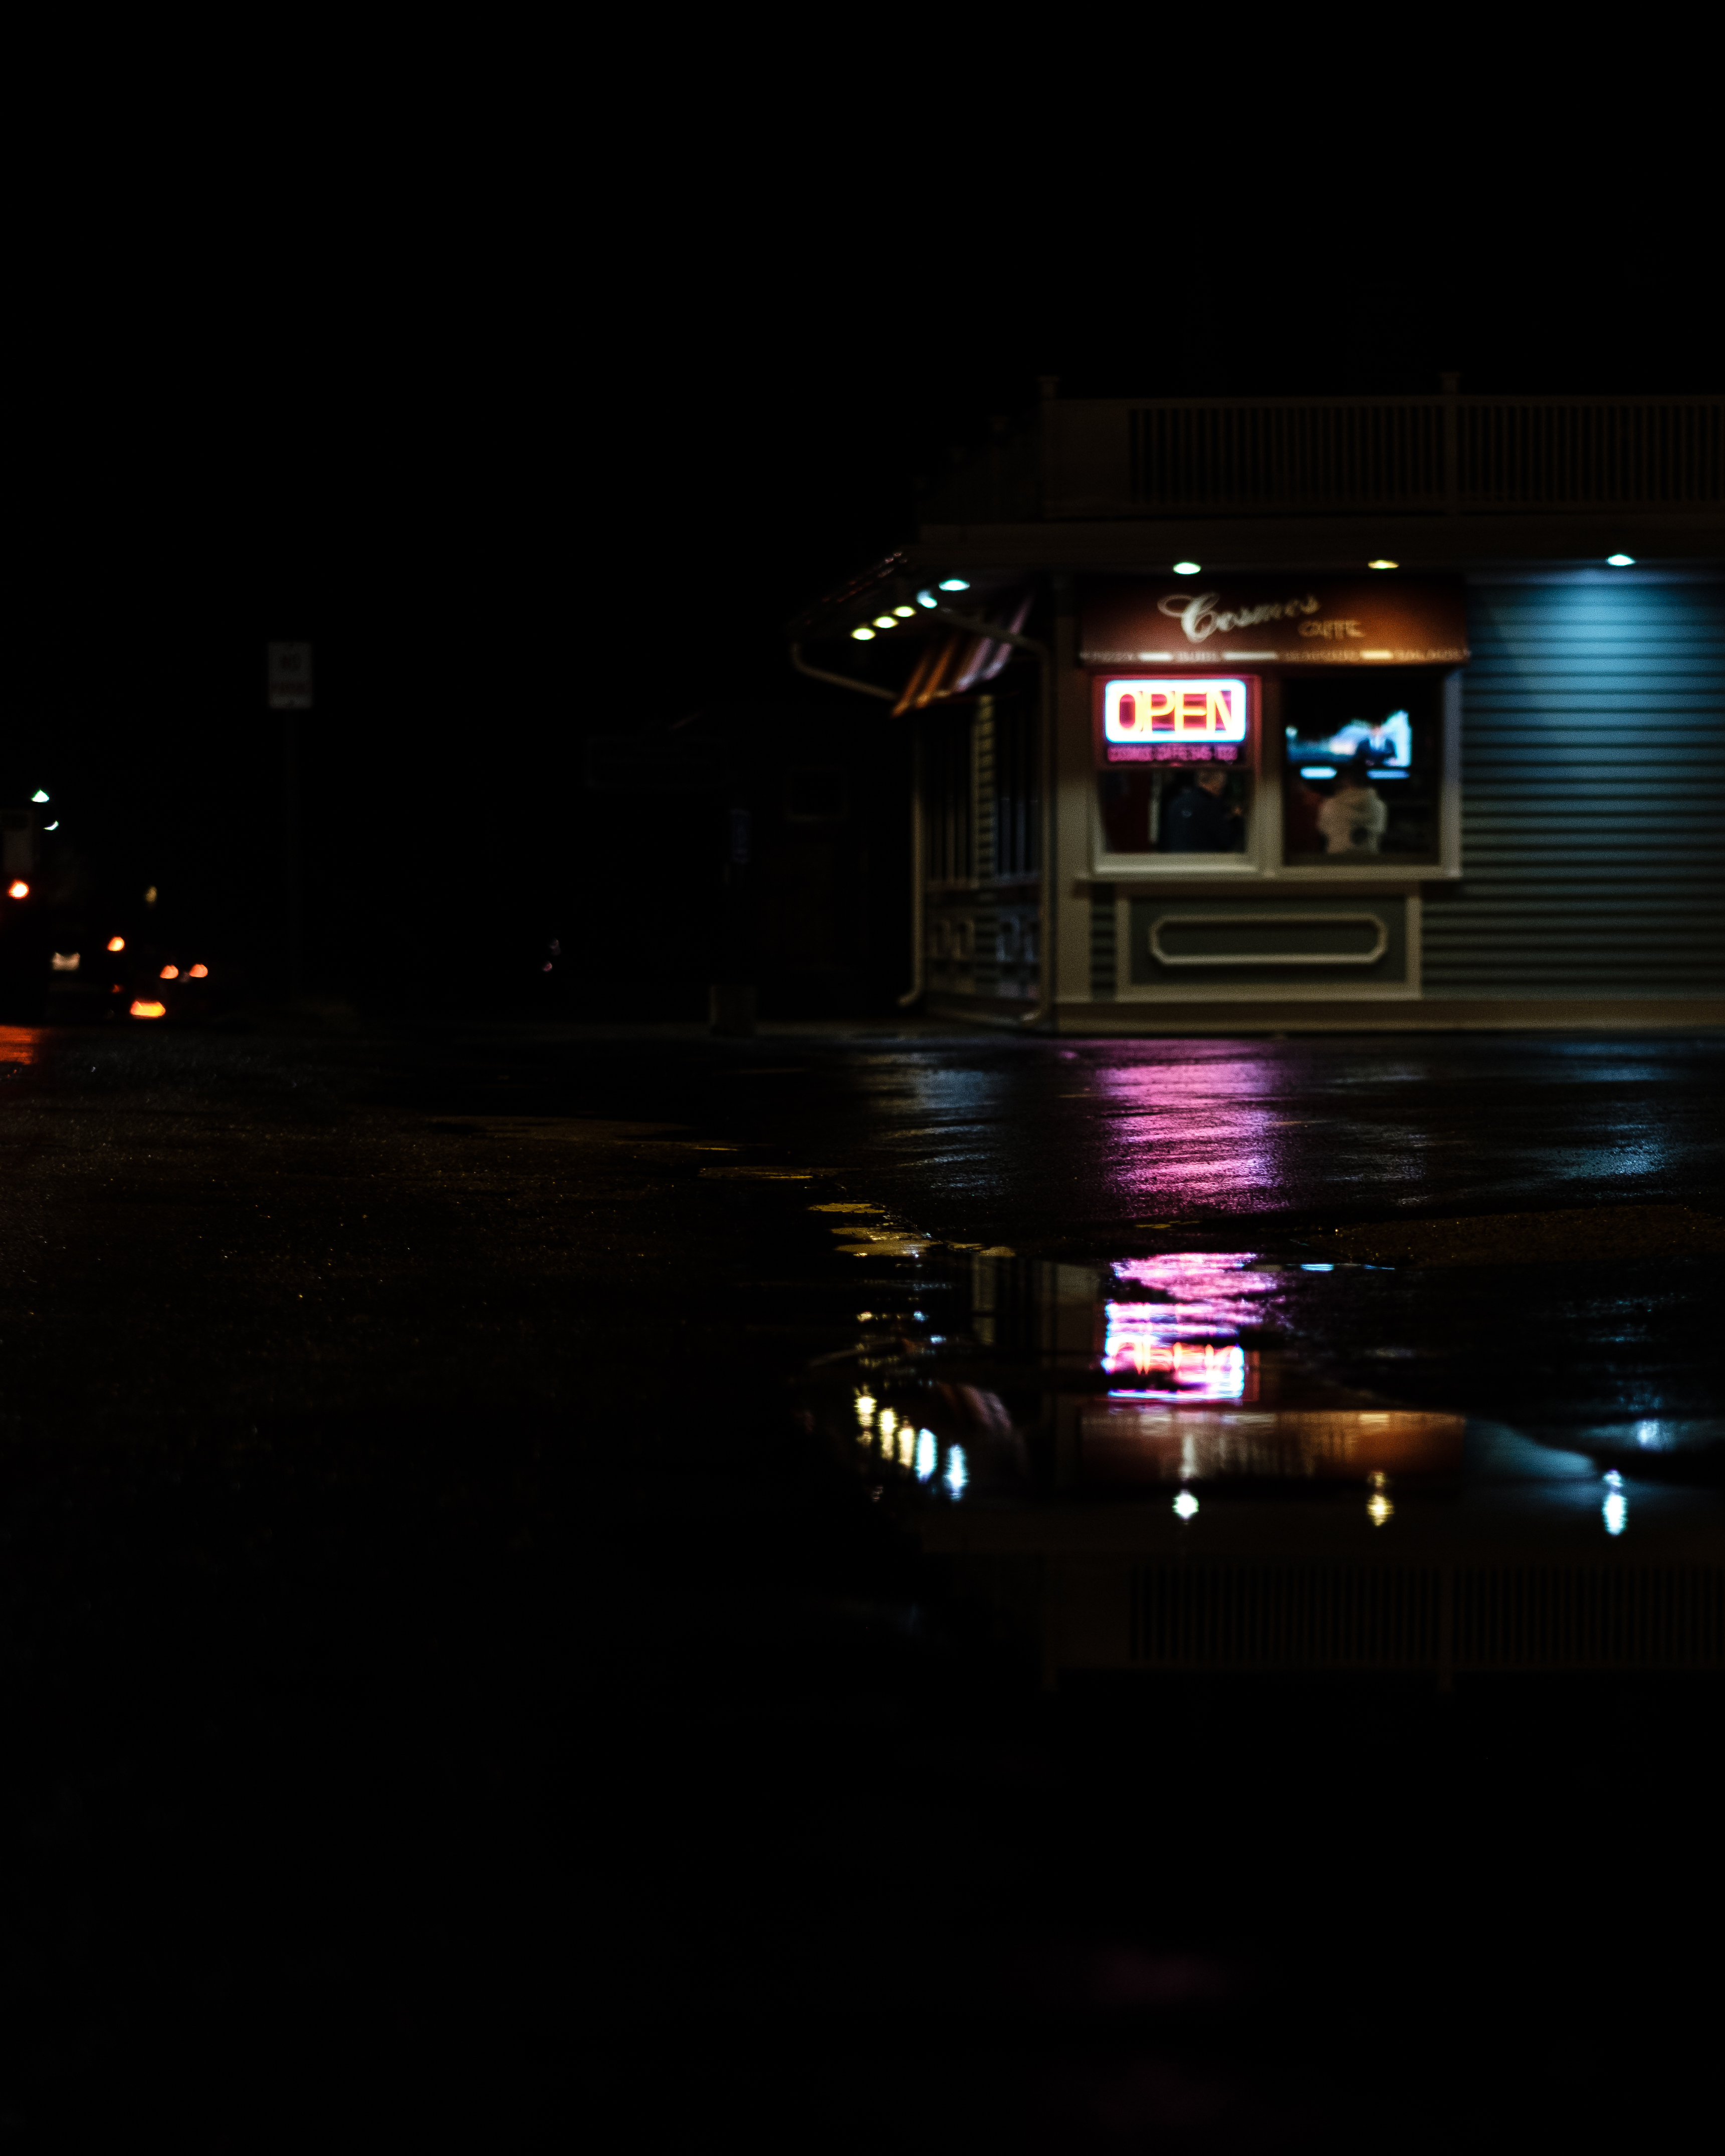
open, light, night, evening, reflection, puddle, darkness, lighting, midnight